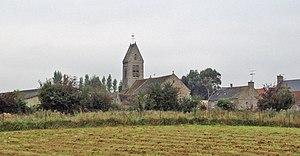
Canteloup est une commune française, située dans le département de la Manche en région Normandie, peuplée de 208 habitants.